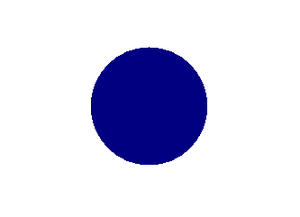
Le Ier corps est la désignation de trois unités différentes de la taille d'un corps de l'armée de l'Union pendant la guerre de Sécession. Une formation séparée appelée le Ier corps sert dans l'armée de l'Ohio/armée du Cumberland, sous les ordres de Alexander M. McCook du 29 septembre au 5 novembre 1862, dans l'armée du Mississippi sous les ordres de George W. Morgan du 4 janvier au 12 janvier 1863, puis dans l'armée du Potomac et l'armée de Virginie. Les deux premiers sont des unités avec une durée de vie très limitée ; le troisième, l'un des plus distingués et aguerris corps de l'ensemble de l'armée de l'Union, est commandé par des officiers très notables. Le terme « premier corps » est aussi utilisé pour décrire le First Veteran Corps de 1864 à 1866.